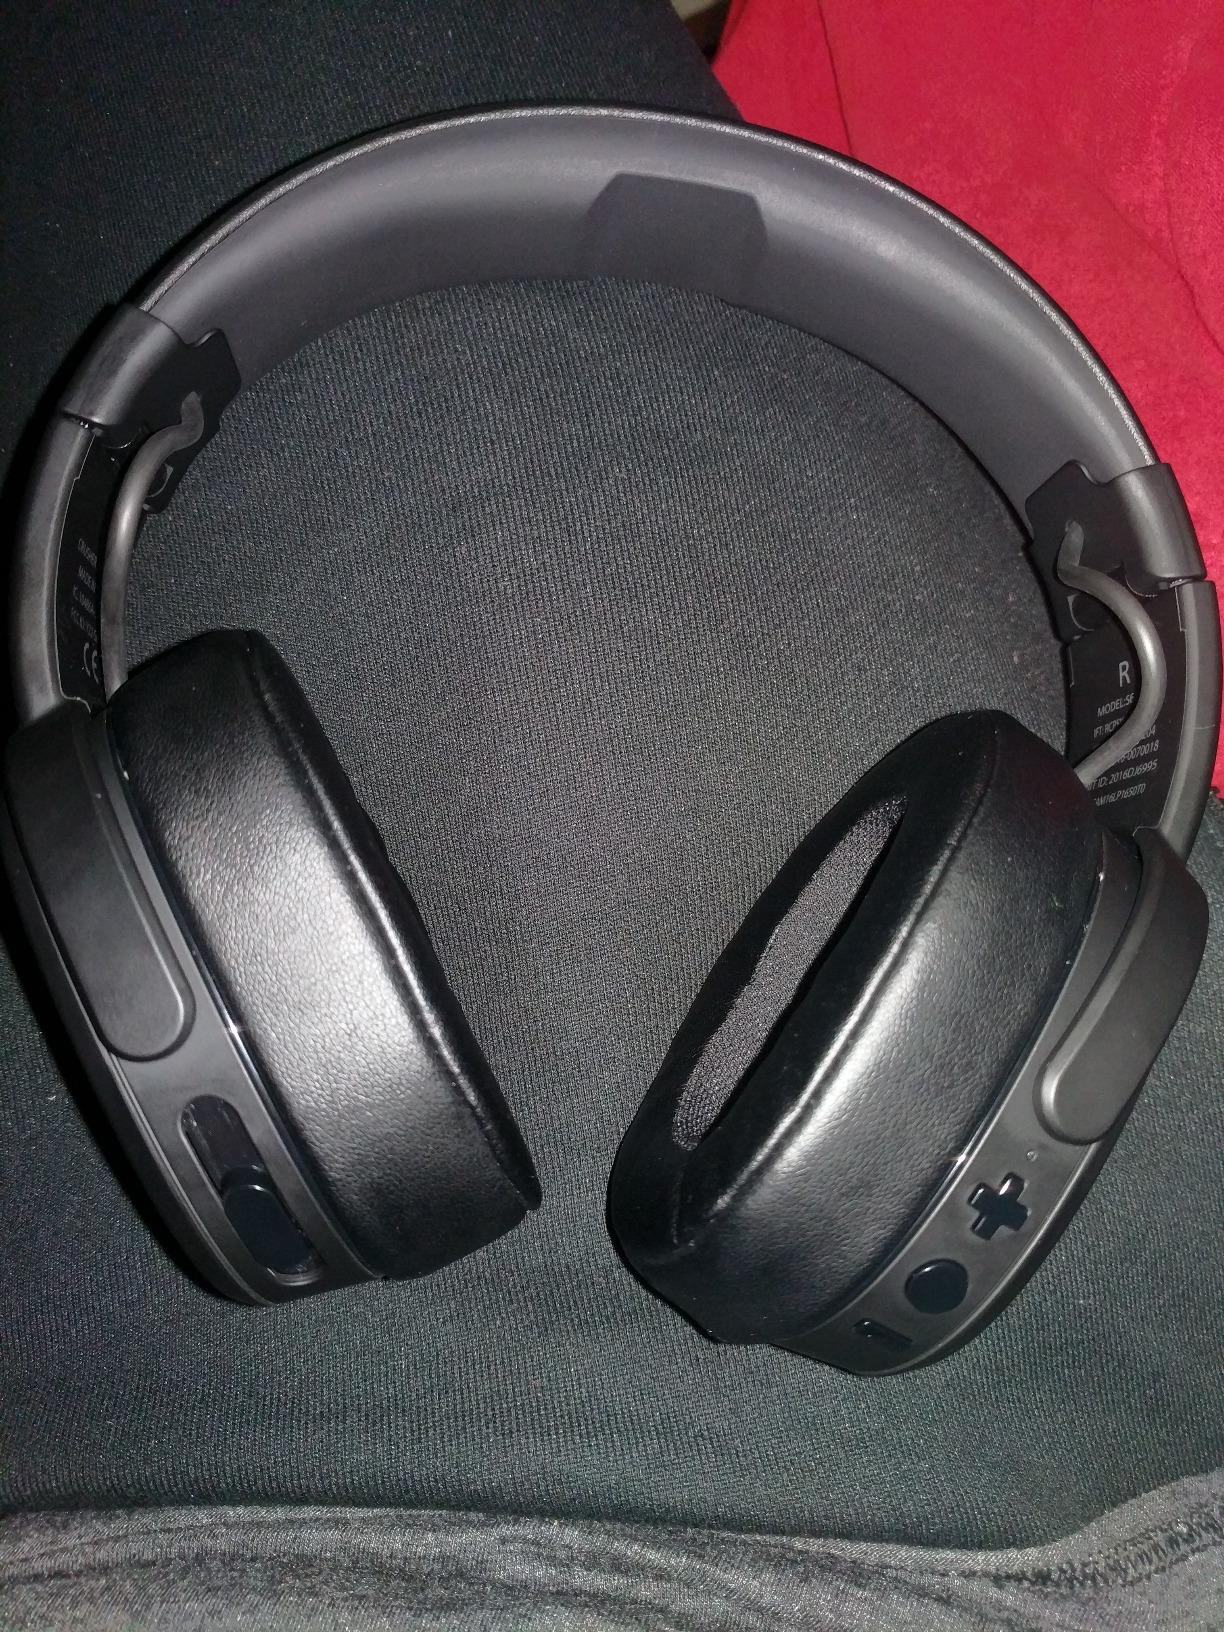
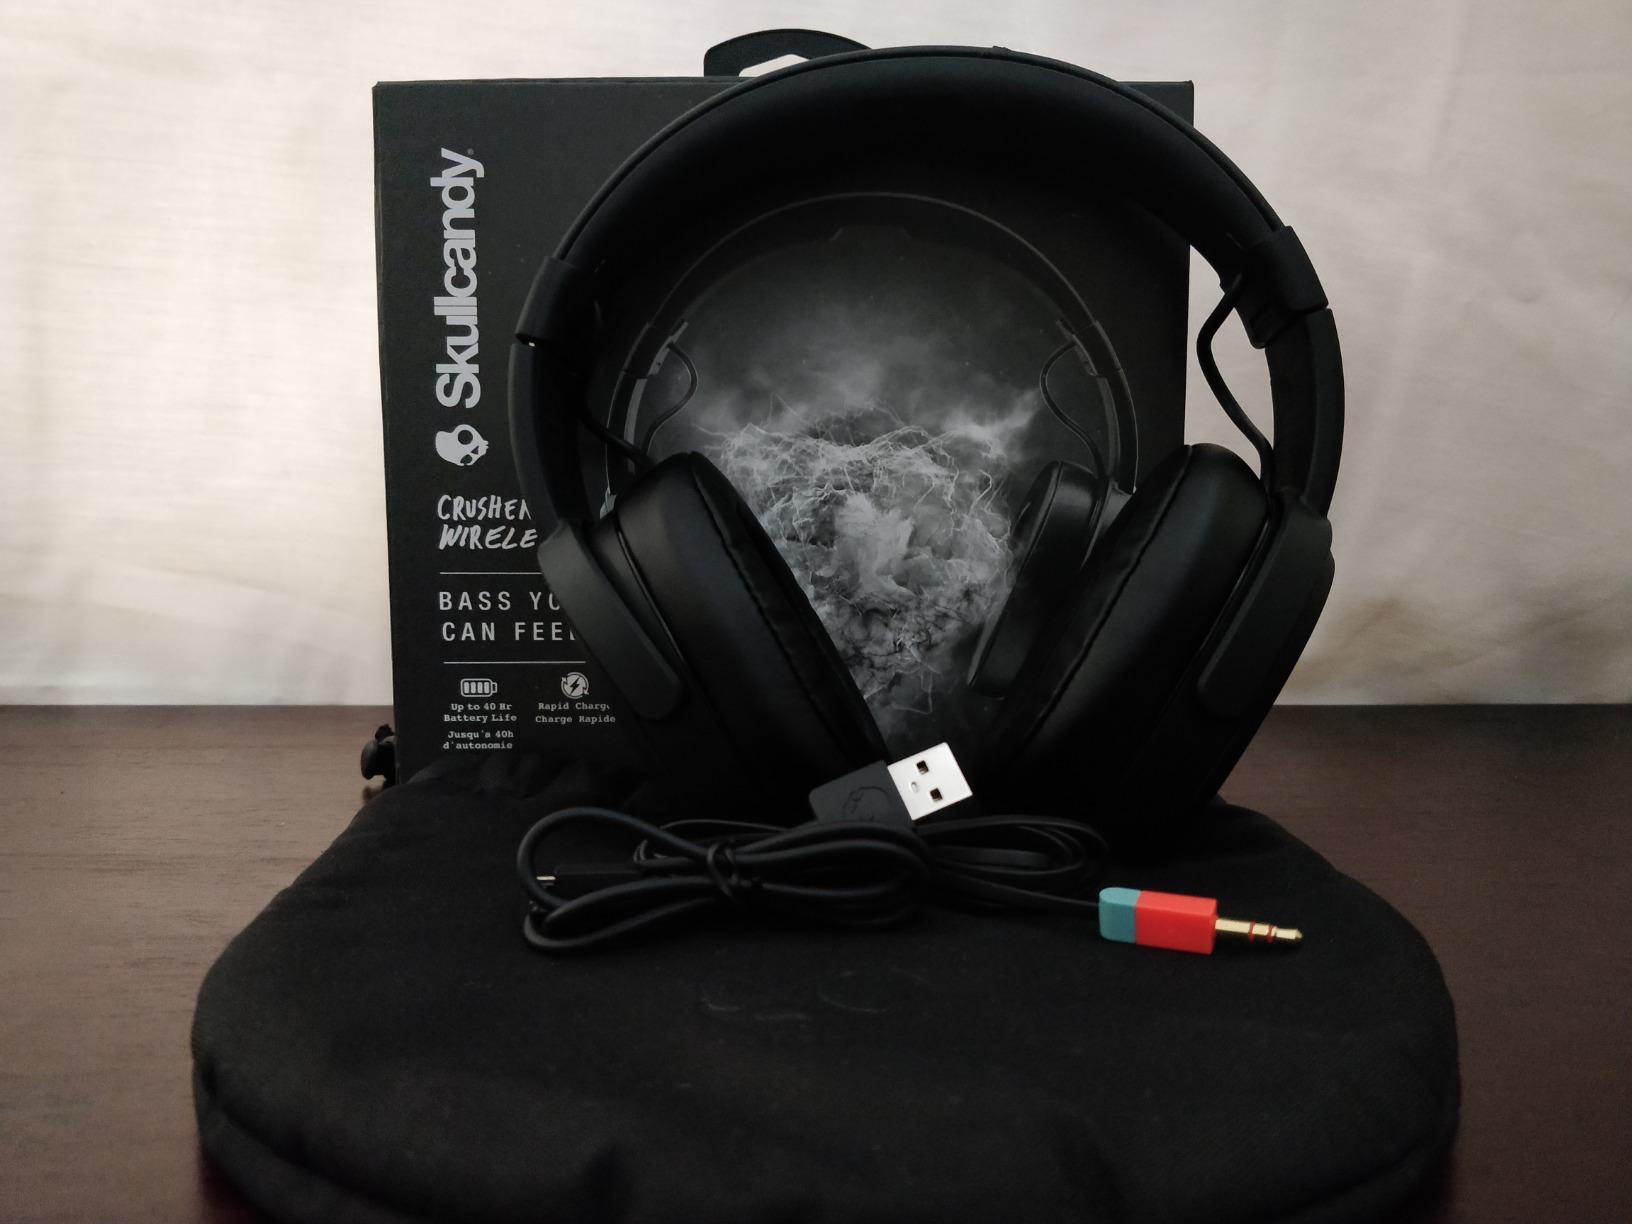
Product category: headphones
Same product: yes